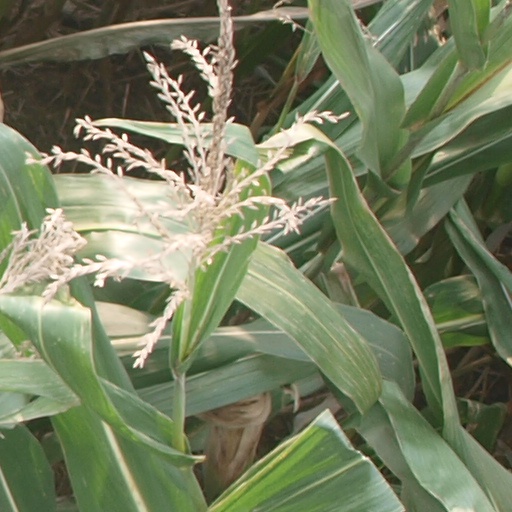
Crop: maize; corn